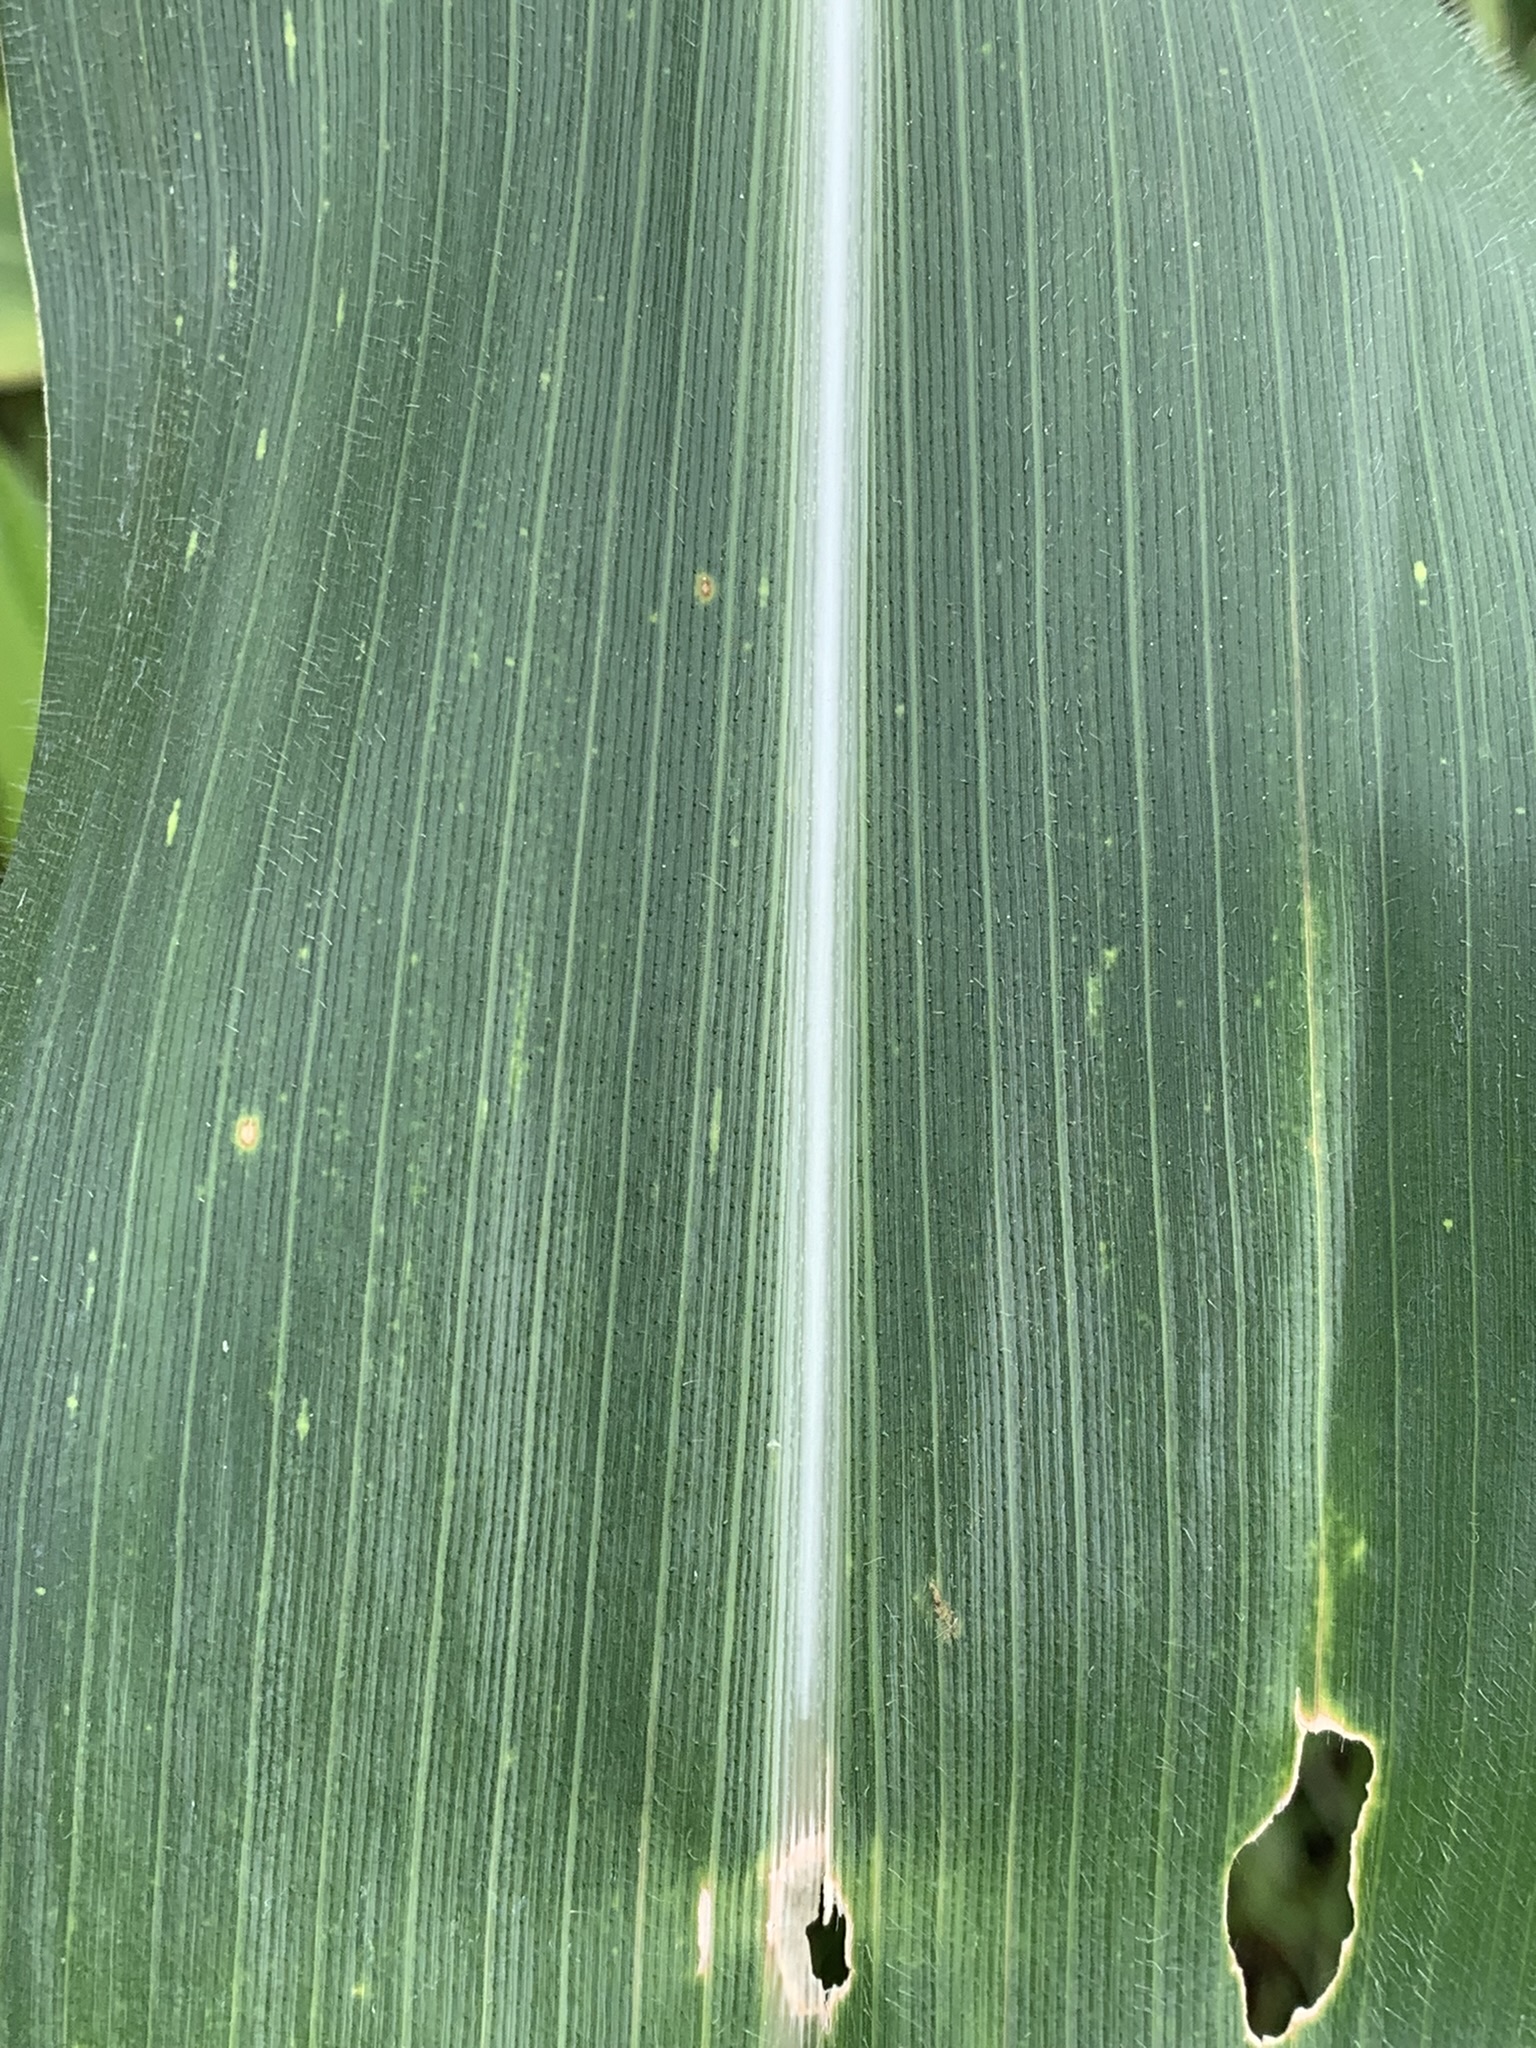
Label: MSV